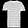
Label: T - shirt / top